Red Fife wheat

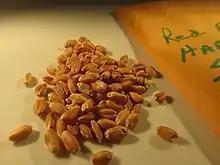
Red Fife hard red spring wheat seeds.

Red Fife ("Triticum aestivum") wheat is a Canadian landrace descendant of wheat from Galicia, Ukraine, its old local Galician name being "Halychanka". It is a hard, bread wheat with straws 0.9 to 1.5 metres tall.